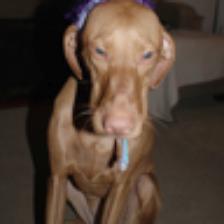
Label: NonHuman